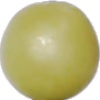
Label: Grape White 2